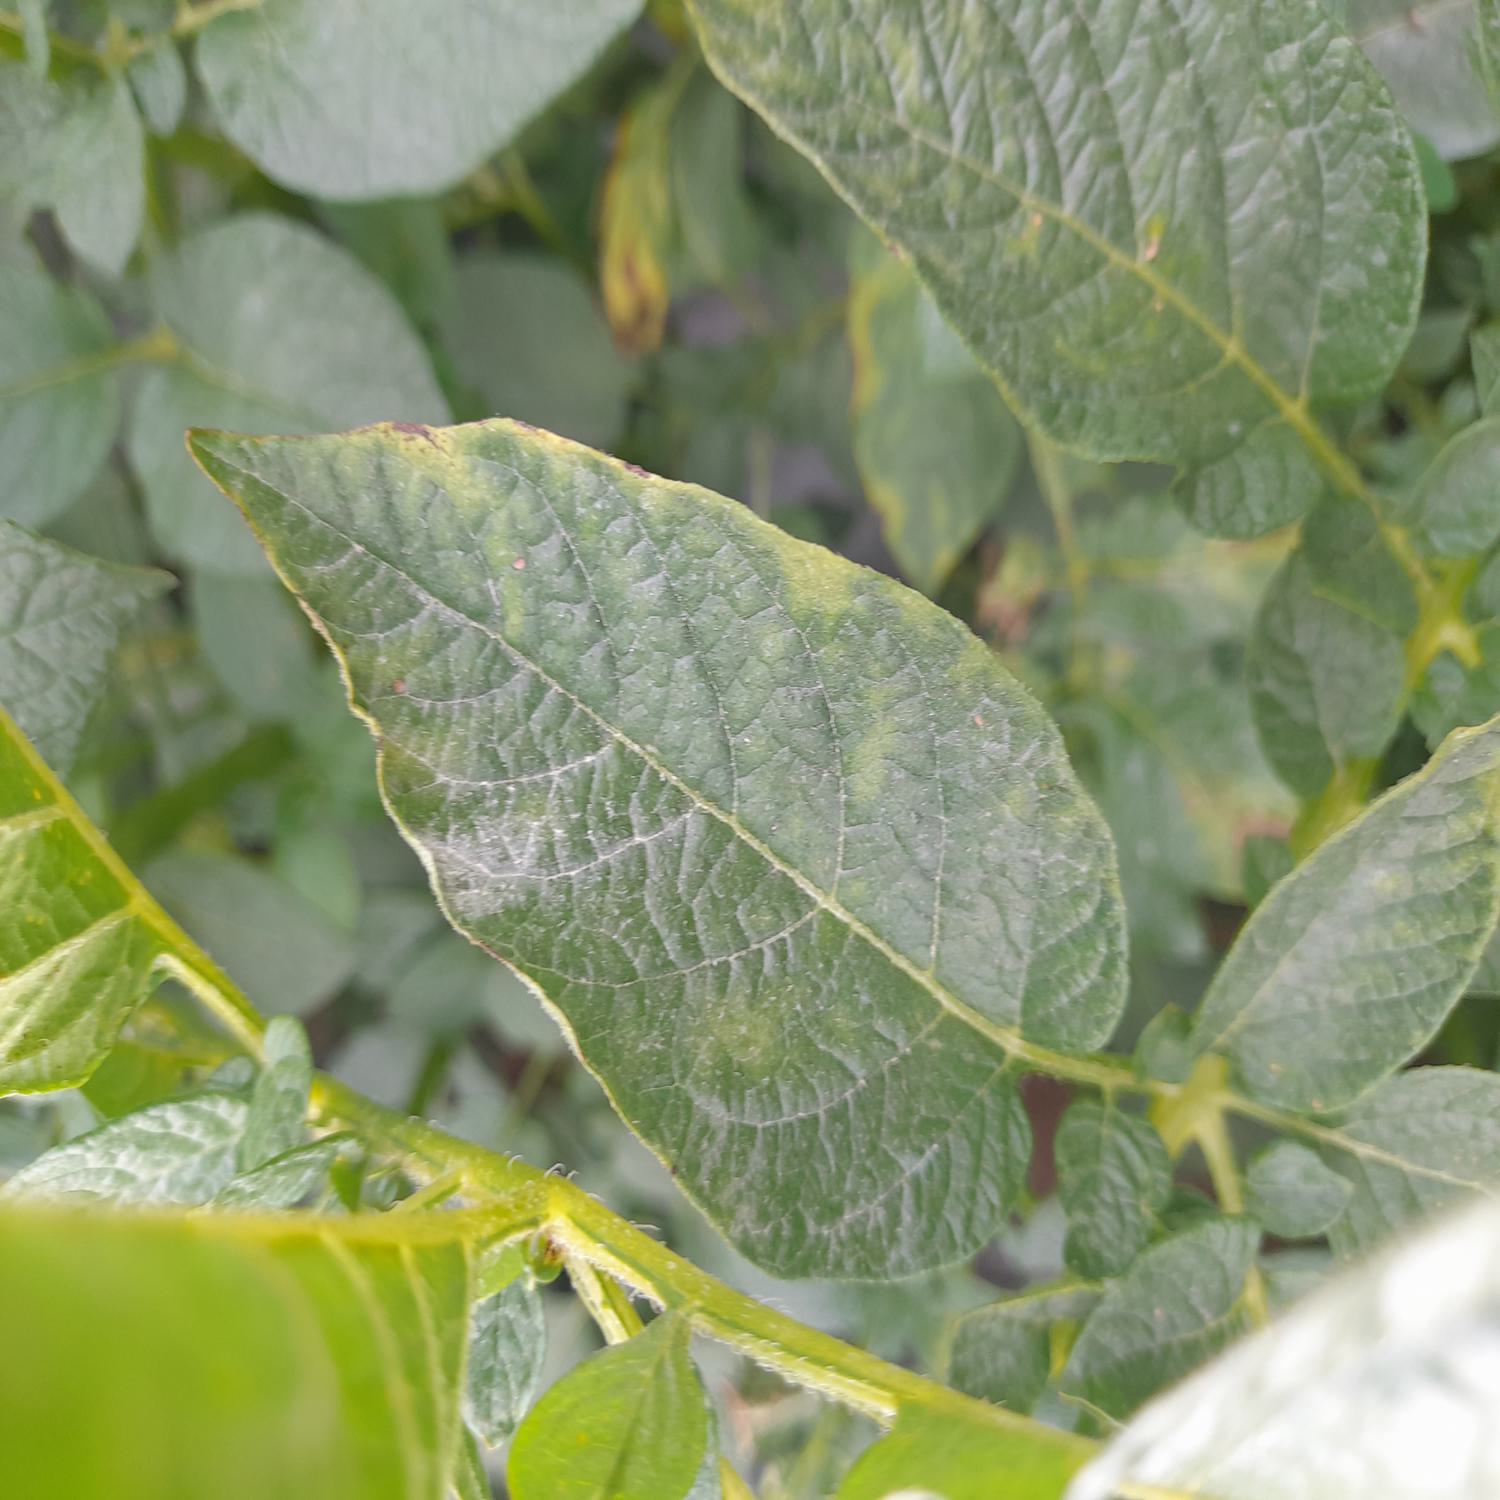
Label: Virus